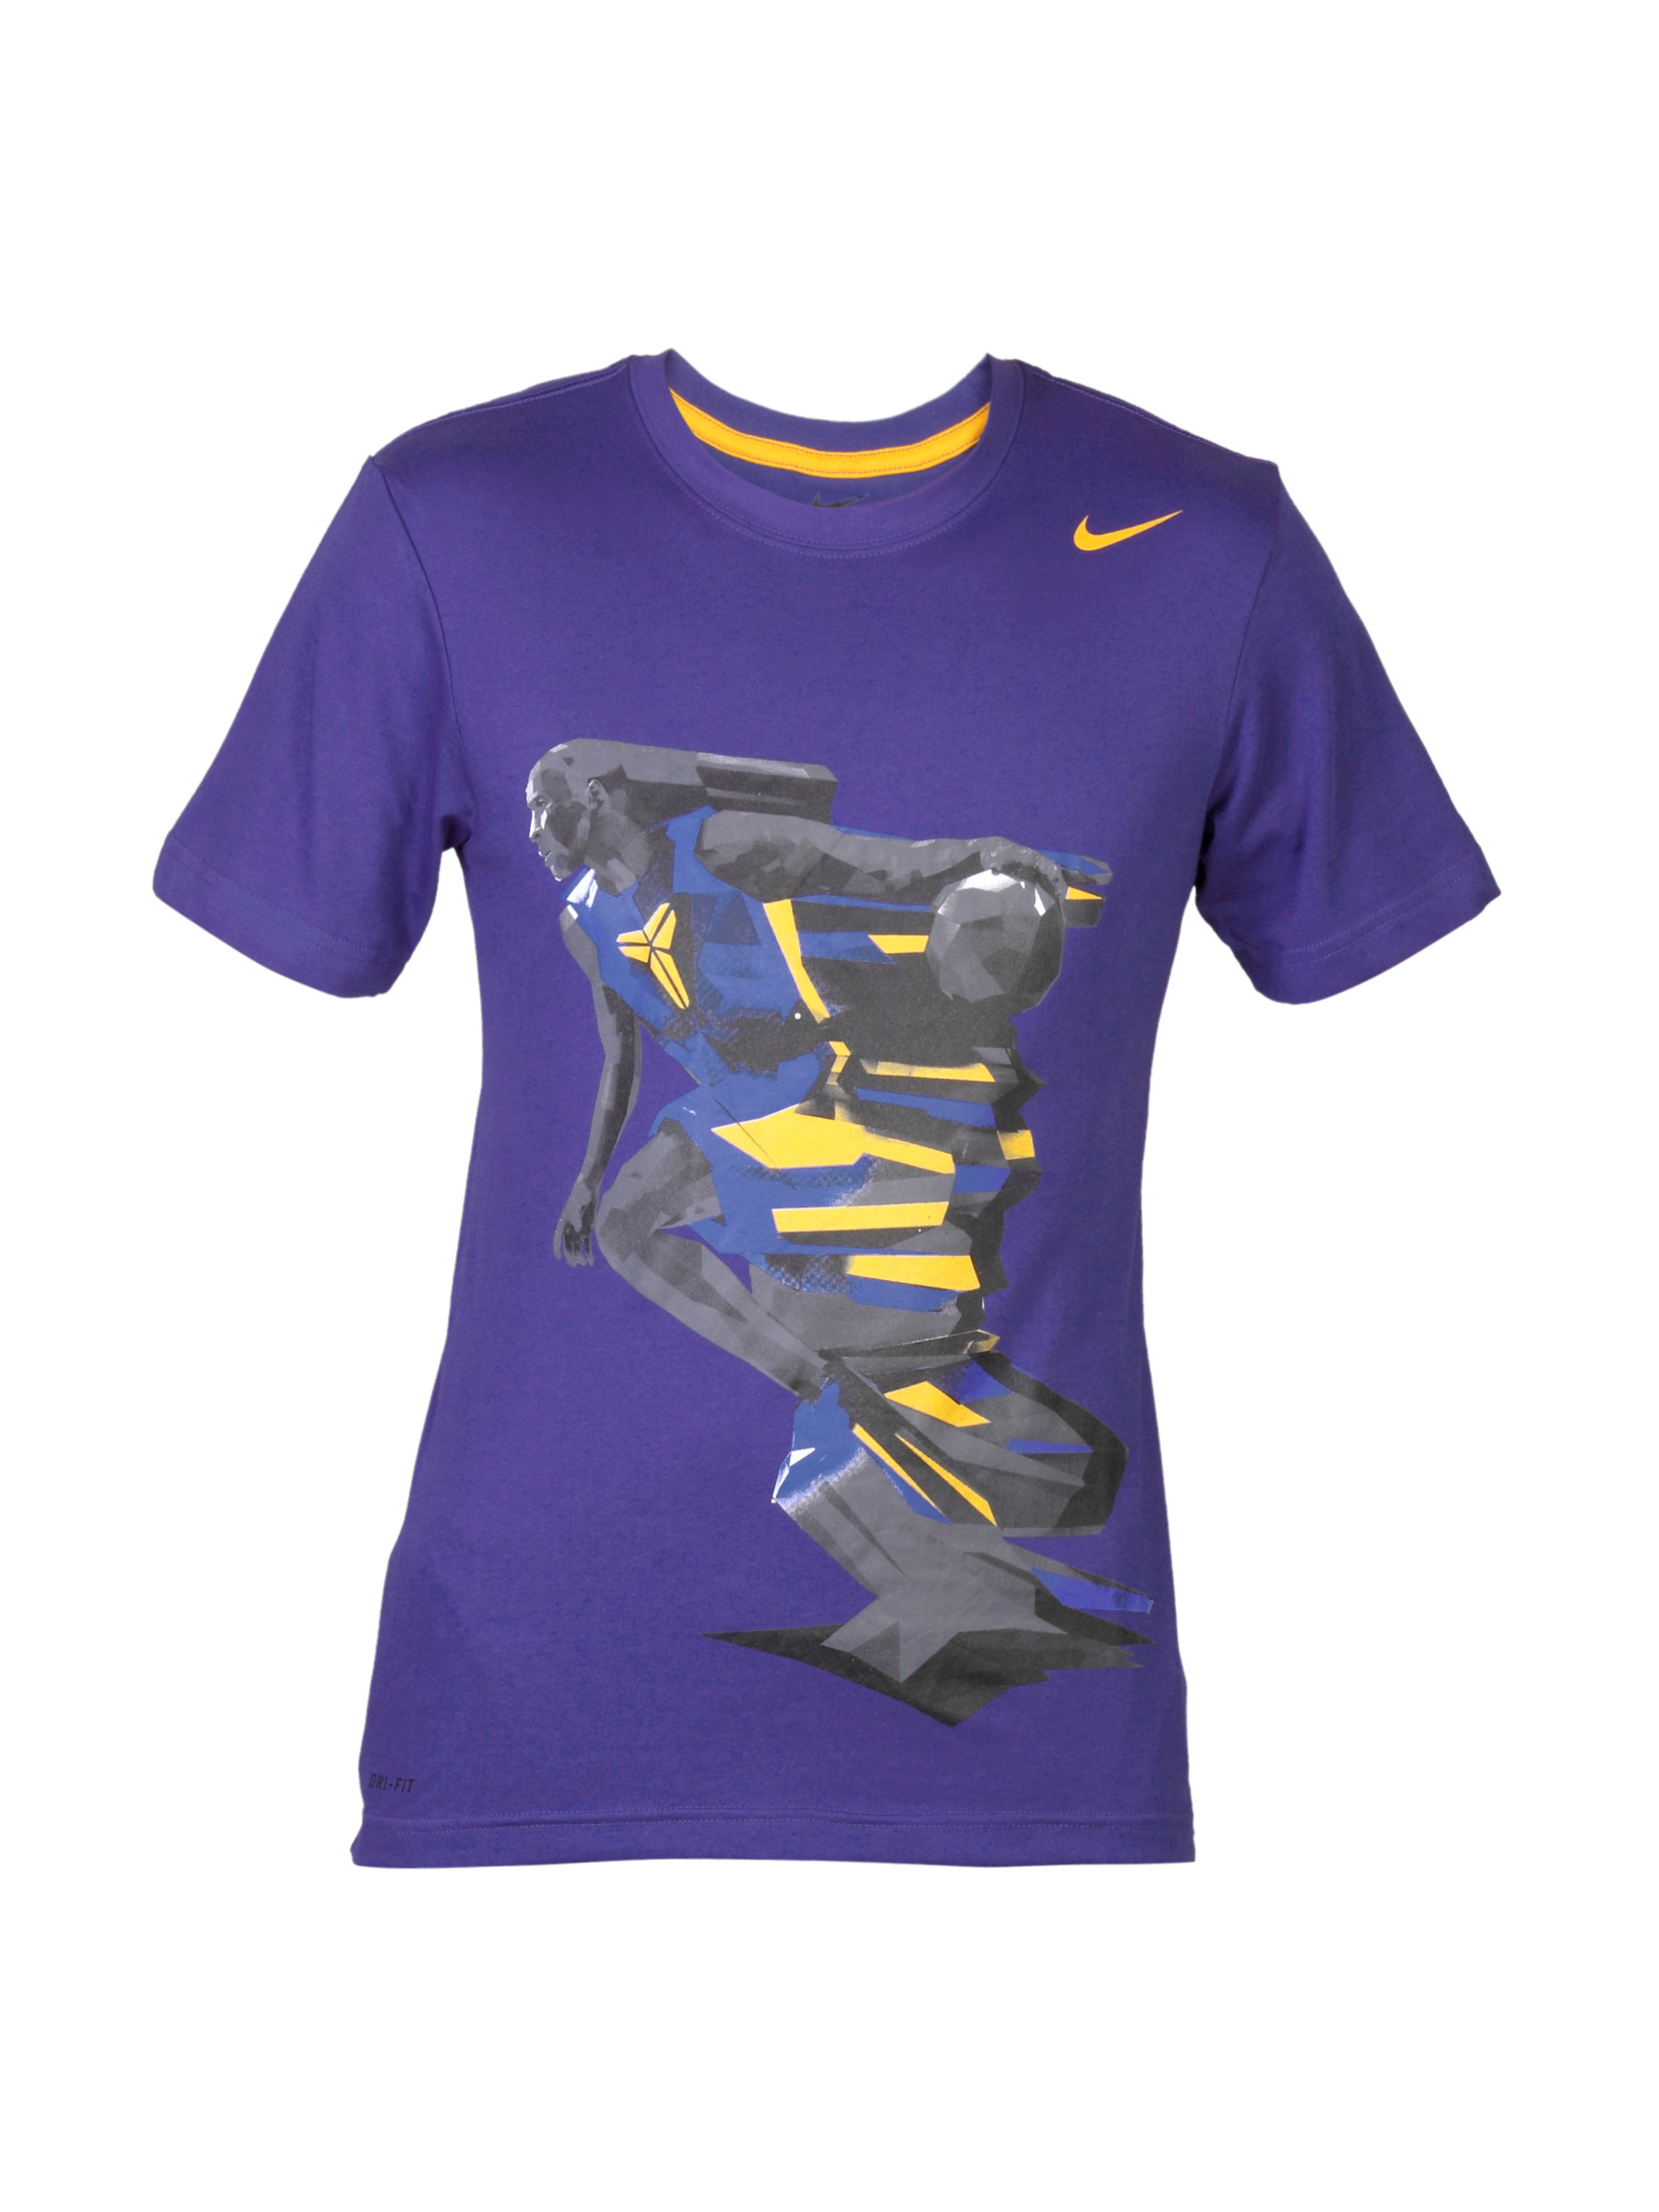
Nike Men Blue T-shirt
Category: Apparel / Topwear / Tshirts
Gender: Men
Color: Blue
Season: Summer 2012
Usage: Casual